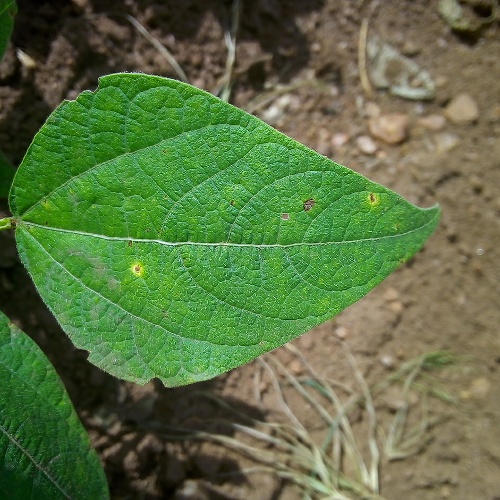
Leaf condition: bean_rust